Jordan Rich

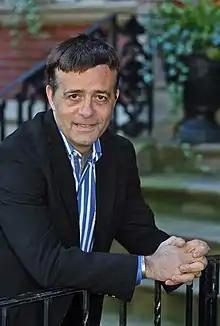

Jordan Rich is the host of The Jordan Rich Show on WBZ-AM 1030 in Boston, Massachusetts., a mix of history, arts, pop culture, and other topics. Parts of the shows are carried by WCCO (AM) in Minneapolis, Minnesota. He retired after the July 3, 2016 show in order to spend more time with his family.